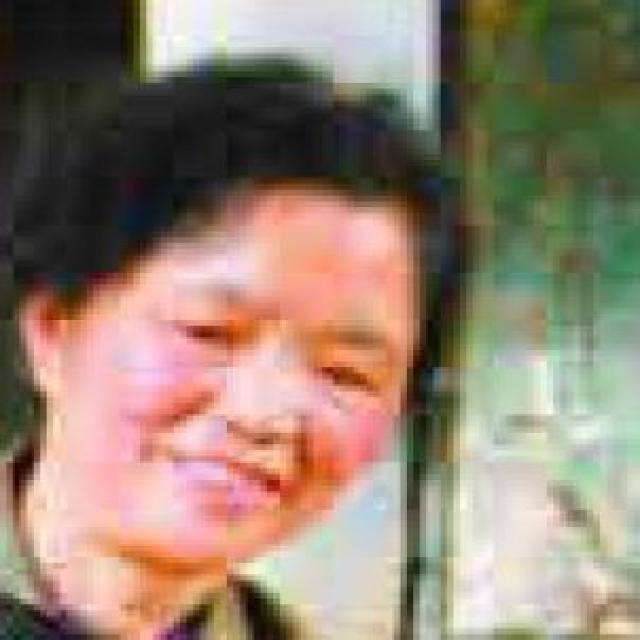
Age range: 45-64